International Animal Rescue

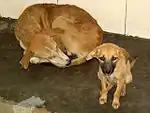

The practice of dancing bears was made illegal in India in 1972 but in the decades that followed sloth bears were still poached from the wild and forced to perform for tourists.